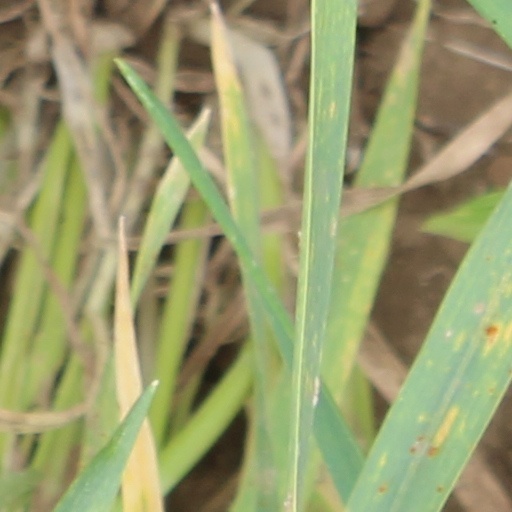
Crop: wheat